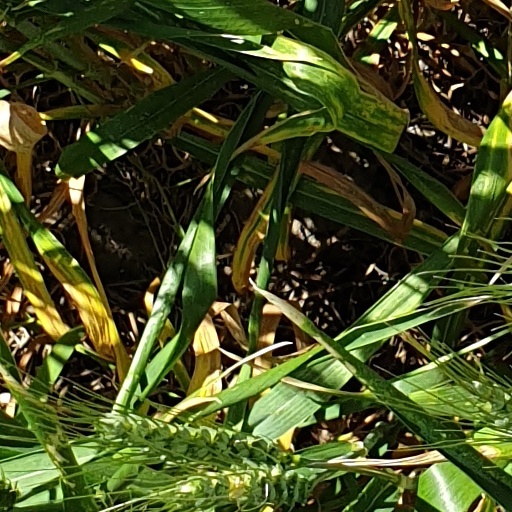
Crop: wheat